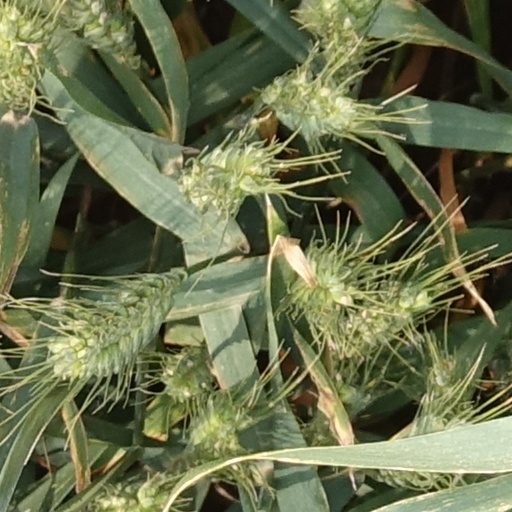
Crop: wheat